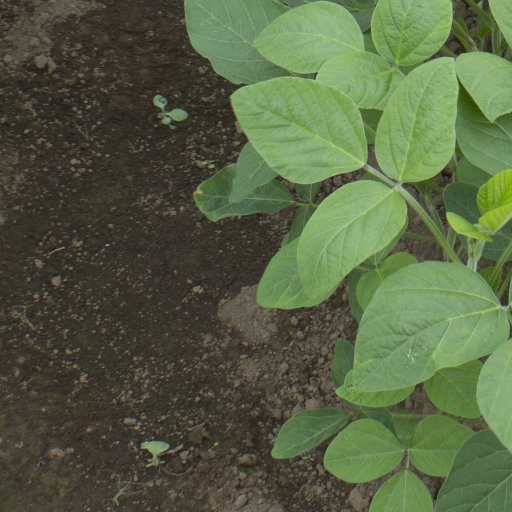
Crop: soybean